Sekhmet

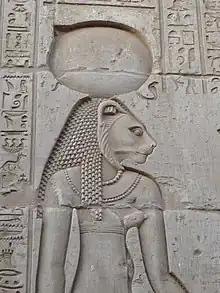
Wall relief of Sekhmet, Temple of Kom Ombo

In a myth about the end of Ra's rule on the earth, Ra sends the goddess Hathor, in the form of Sekhmet, to destroy mortals who conspired against him. In the myth, Sekhmet's bloodlust was not quenched at the end of battle, and this led to her going on a bloody rampage that laid Egypt to waste and almost destroyed all of humanity. To stop her, Ra and the other gods devised a plan. They poured out a lake of beer dyed with red ochre so that it resembled blood. Mistaking the beer for blood, Sekhmet drank it all and became so drunk that she gave up on the slaughter and returned peacefully to Ra. The same myth was also described in the prognosis texts of the Calendar of Lucky and Unlucky Days of Papyrus Cairo 86637.In other versions of this story, Sekhmet grew angered at the deception and left Egypt, diminishing the power of the sun. This threatened the power and security of the world—thus, she was persuaded by the god Thoth to return and restore the sun to its full glory. Sekhmet's feline attributes and her iconography sometimes make it difficult to differentiate Sekhmet from other feline goddesses – mainly Bastet.